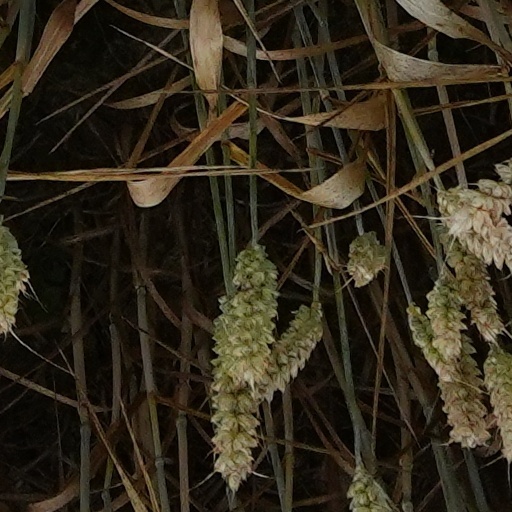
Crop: wheat